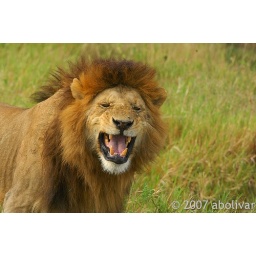
Male lion looking for a female in heat Ngorongoro Conservation Area Tanzania Africa